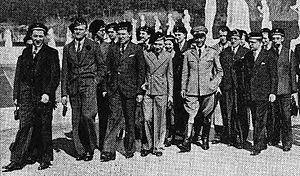
Groupe d'étudiants français portant la faluche en visite à Rome en 1935 traversant le stade des dieux de marbre au Forum Mussolini.
La faluche est la coiffe traditionnelle des étudiants de France. Introduite en France en 1888, elle remplace la toque doctorale datant du Moyen Âge. C'est un béret de velours noir orné de rubans de couleurs et d'insignes.